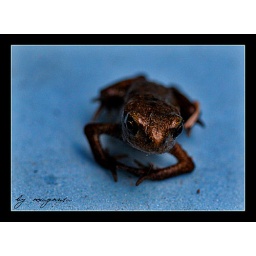
Newborn froggy found in Zhukovskiy forest near Kratovo-2 lake